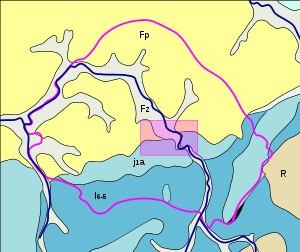
Noironte est une commune française située dans le département du Doubs en région Bourgogne-Franche-Comté.